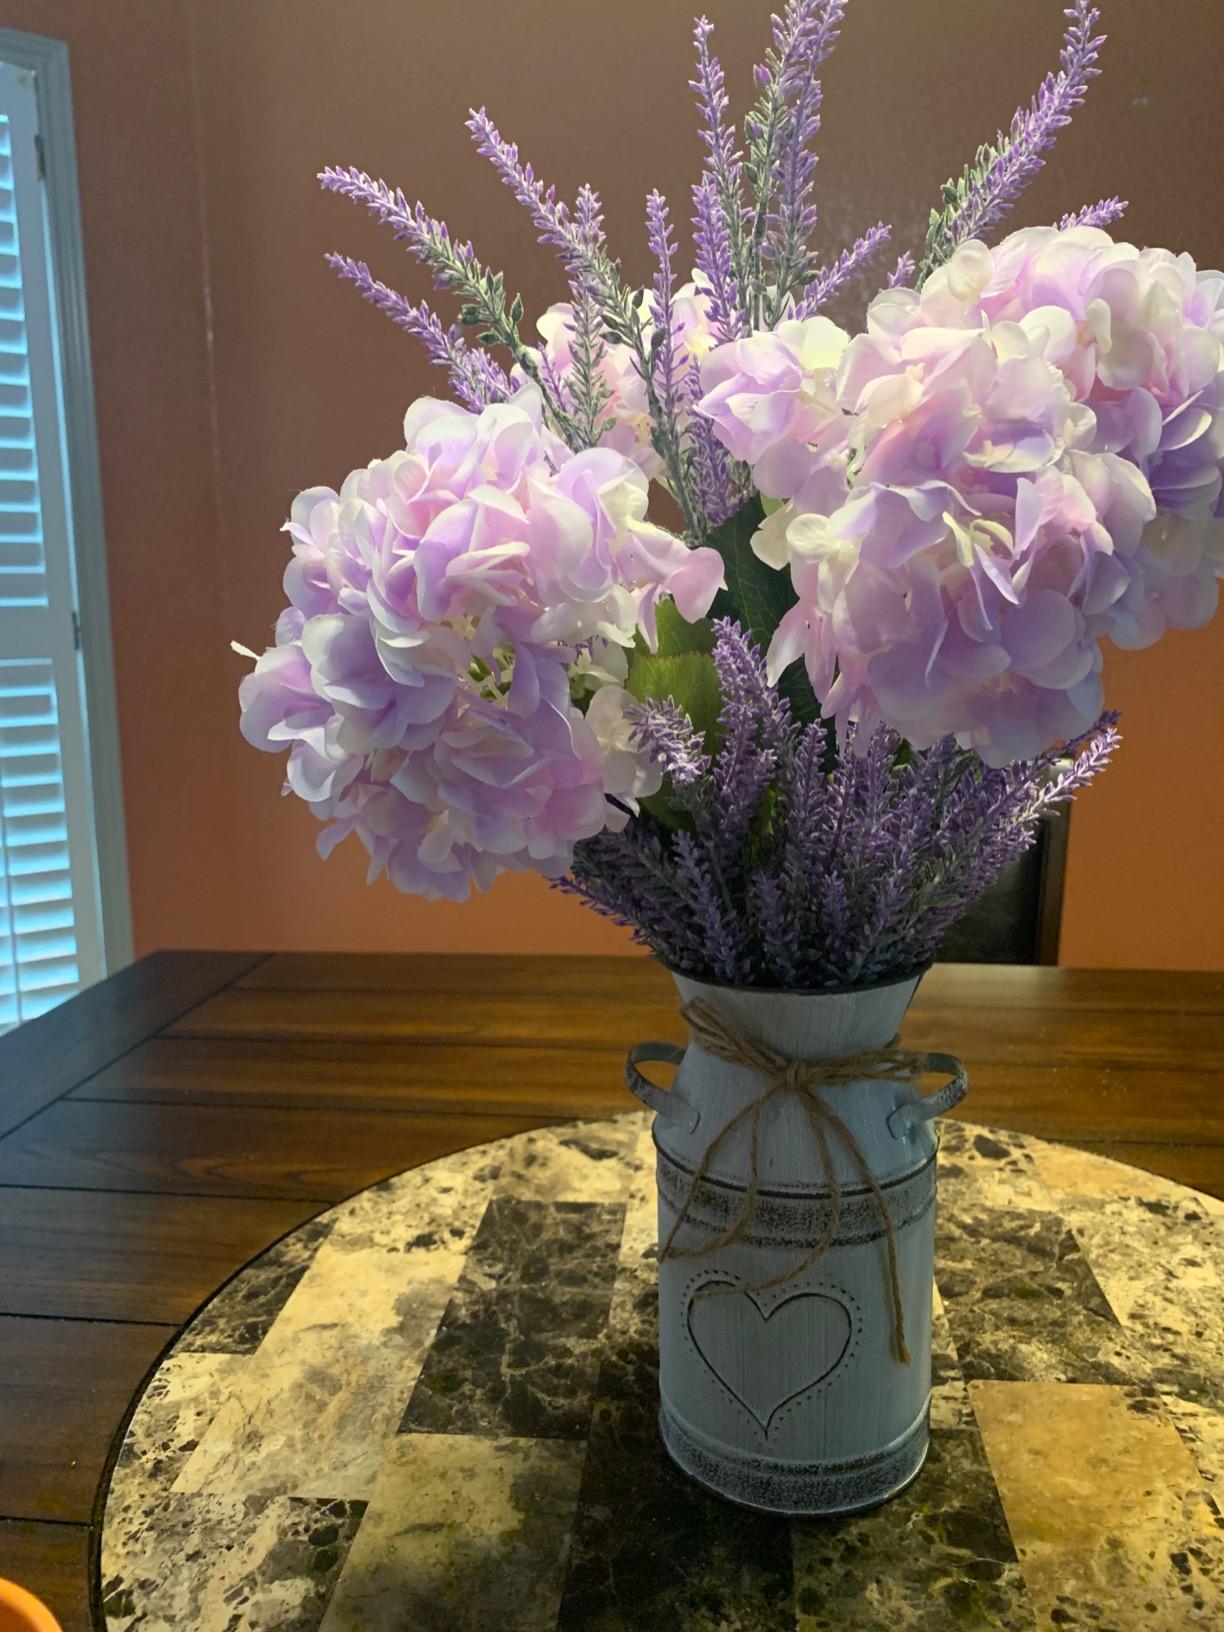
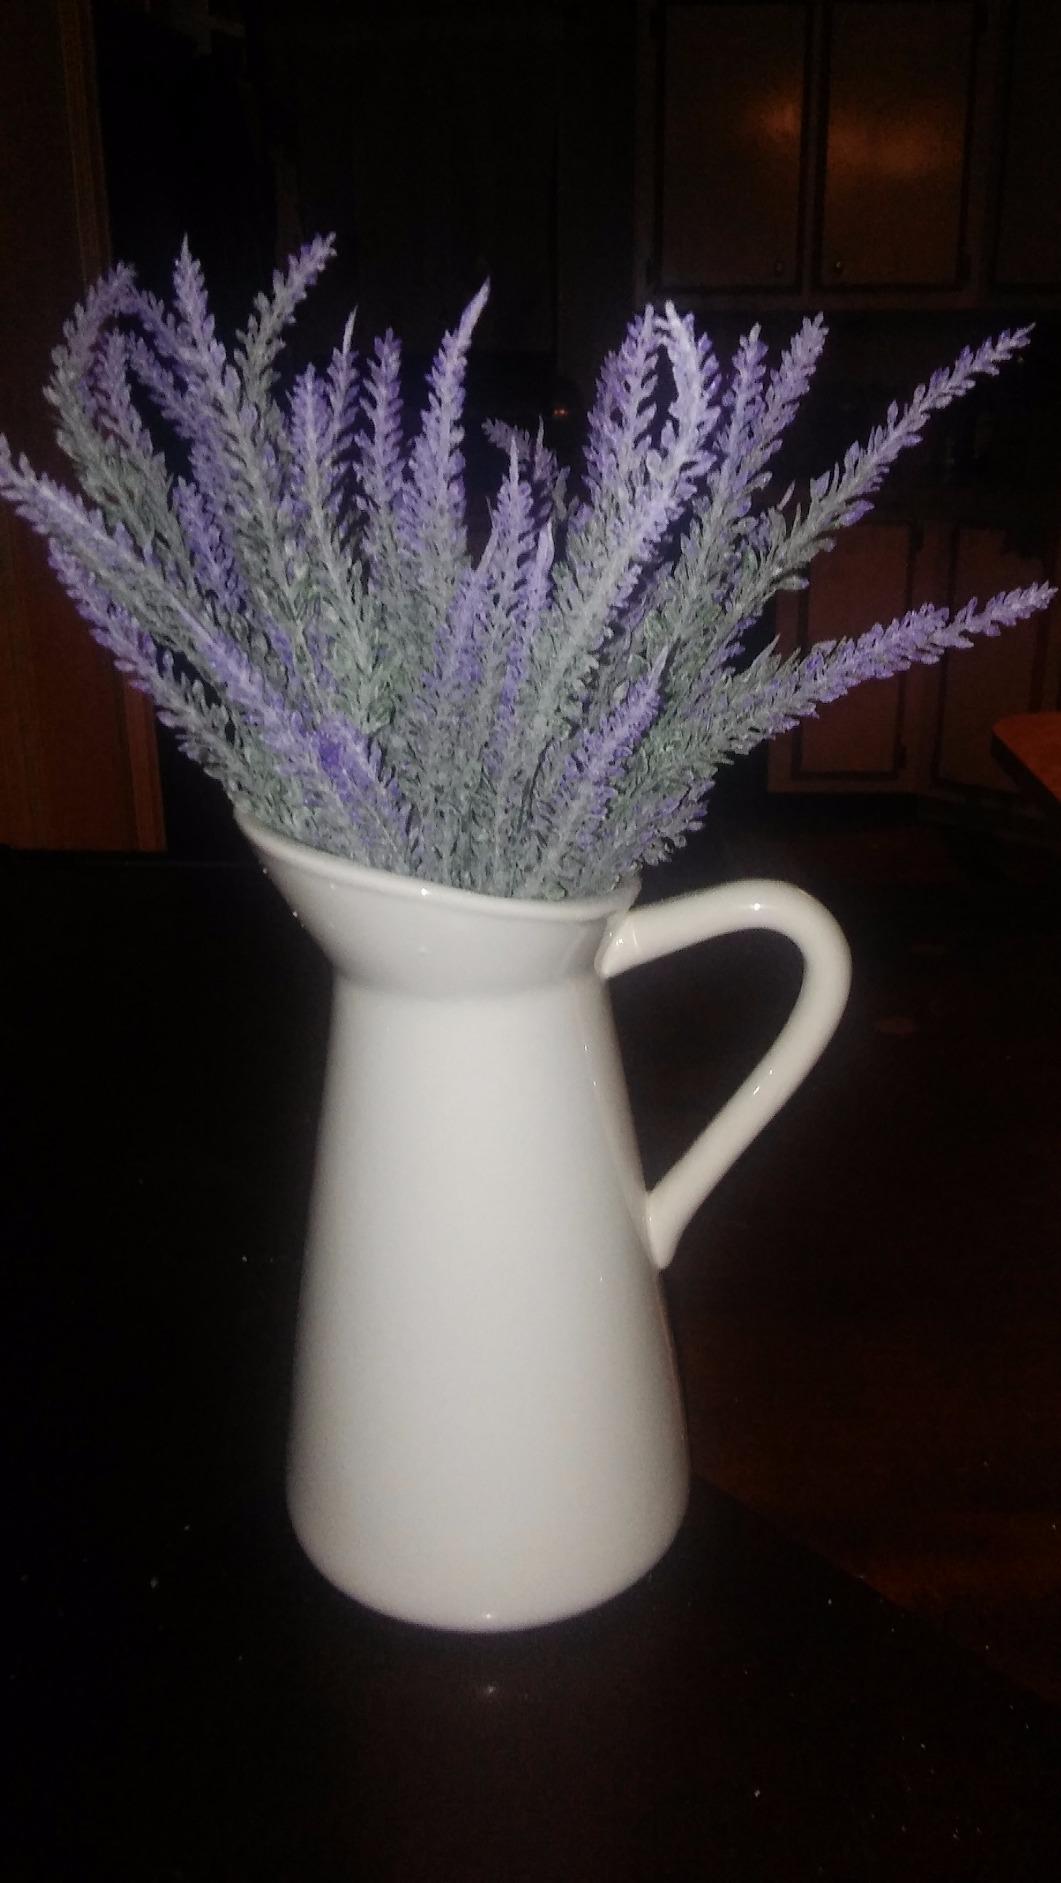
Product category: vase
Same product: no